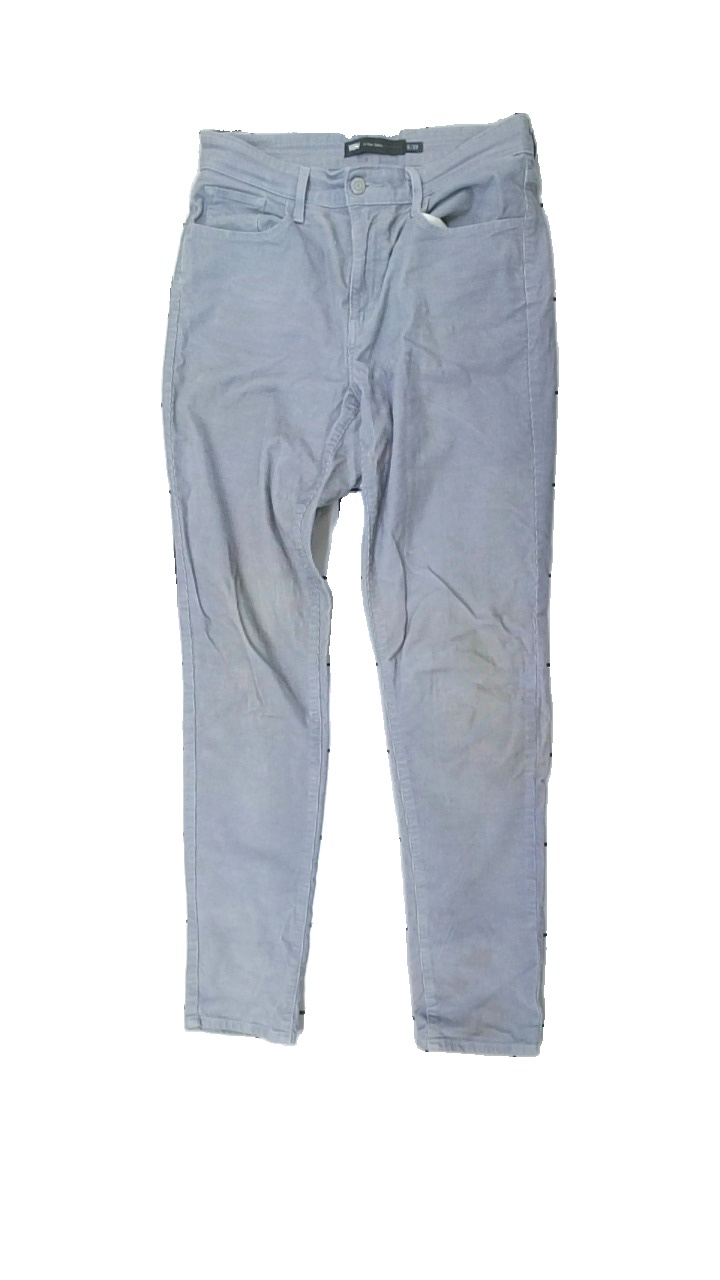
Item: Trousers (Ladies)
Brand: Levi's
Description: Grey trousers from Levi's, size 8/29 (M). Poor condition.
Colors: Grey
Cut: Regular
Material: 100% cott
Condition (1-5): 2
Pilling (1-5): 5
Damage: Big stains all over the trousers
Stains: Major
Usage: Recycle
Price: <50